PrivatBank

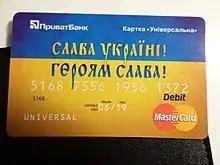
Debit card issued by PrivatBank

The Public JSC PrivatBank is the largest bank in Ukraine by assets. It was formed on 19 March 1992 and has been owned by the Government of Ukraine since 2016, after nationalisation. In early 2024, it was confirmed by the National Bank of Ukraine as one of the country's systemically important banks.